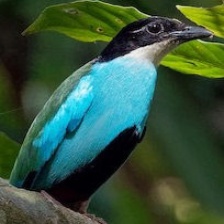
Species: AZURE BREASTED PITTA
Scientific name: PITTA STEERII